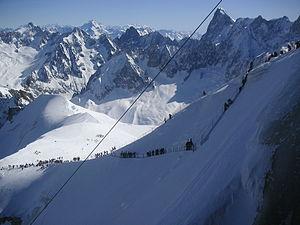
Vallée blanche - début de la descente en rappel depuis l'arrivée du téléphérique de l'Aiguille du Midi
La vallée Blanche est une vallée glaciaire située au cœur du massif du Mont-Blanc, en contrebas de l'aiguille du Midi, à plus de 3 400 m d'altitude. C'est également le nom donné à deux itinéraires de haute montagne au départ de l'aiguille du Midi :